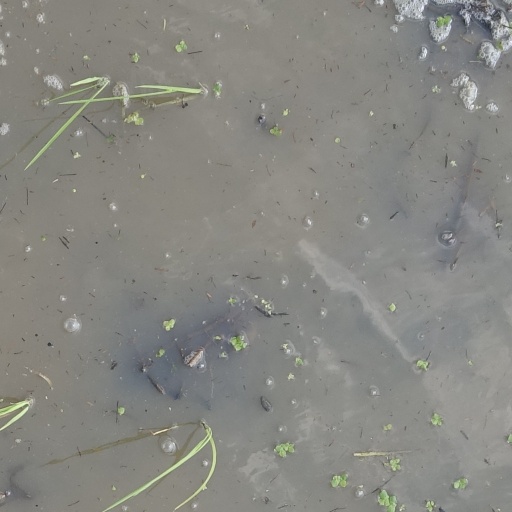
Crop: rice